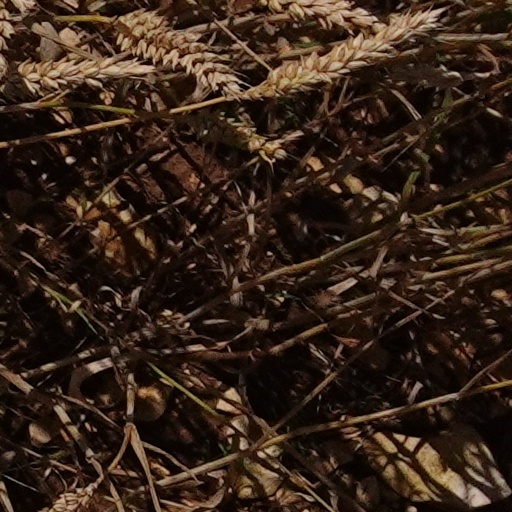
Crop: wheat